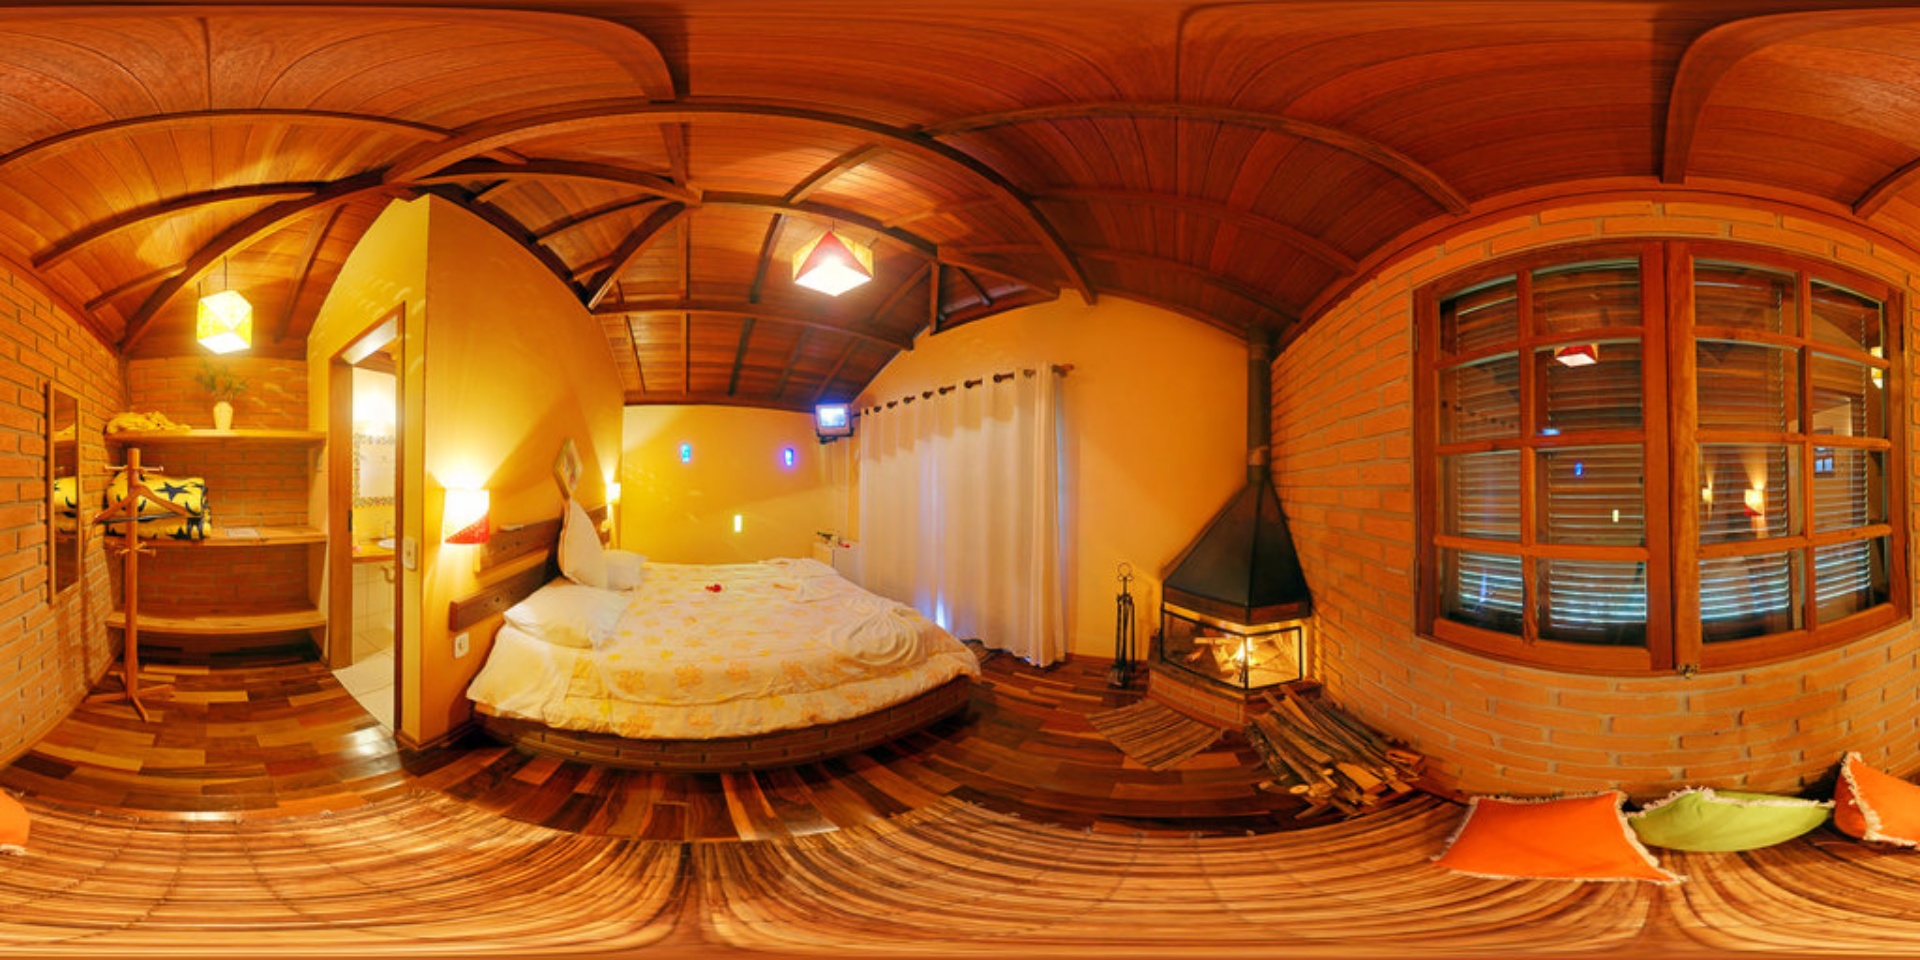
Referred object: the full-length mirror in front of the bathroom

Referred object: the round bed with floral duvet

Referred object: the fireplace opposite the bed